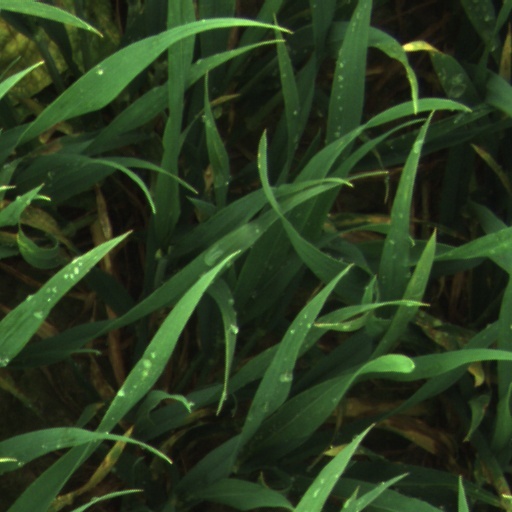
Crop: wheat